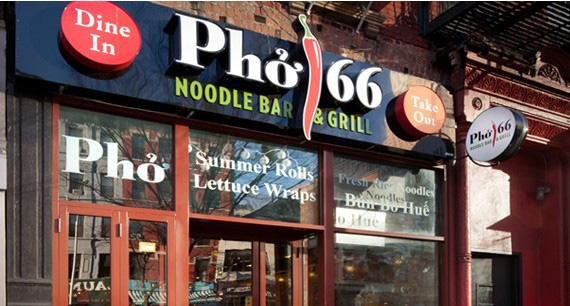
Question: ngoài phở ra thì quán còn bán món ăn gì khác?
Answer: ngoài phở thì quán còn bán thêm bún bò huế